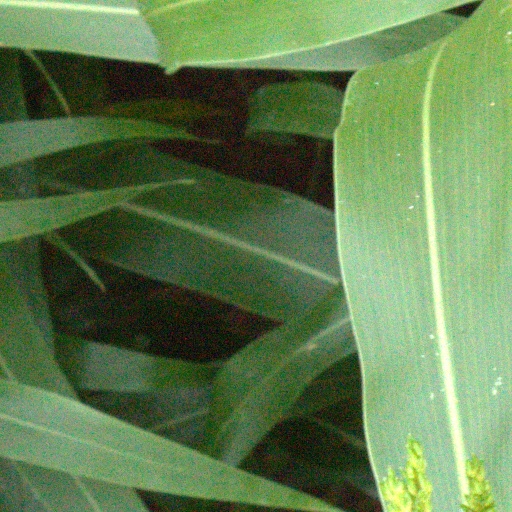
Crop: sorghum